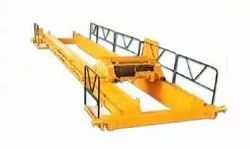
Label: Industrial_Double_Girder_EOT_Cranes